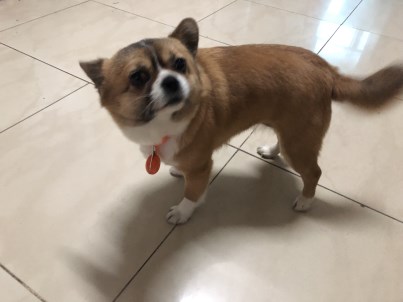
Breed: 420-n000124-Chihuahua